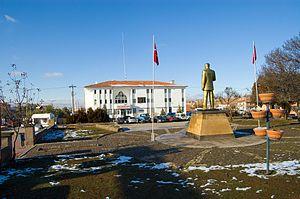
Hacıbektaş est une ville et un district de la province de Nevşehir dans la région de l'Anatolie centrale en Turquie.